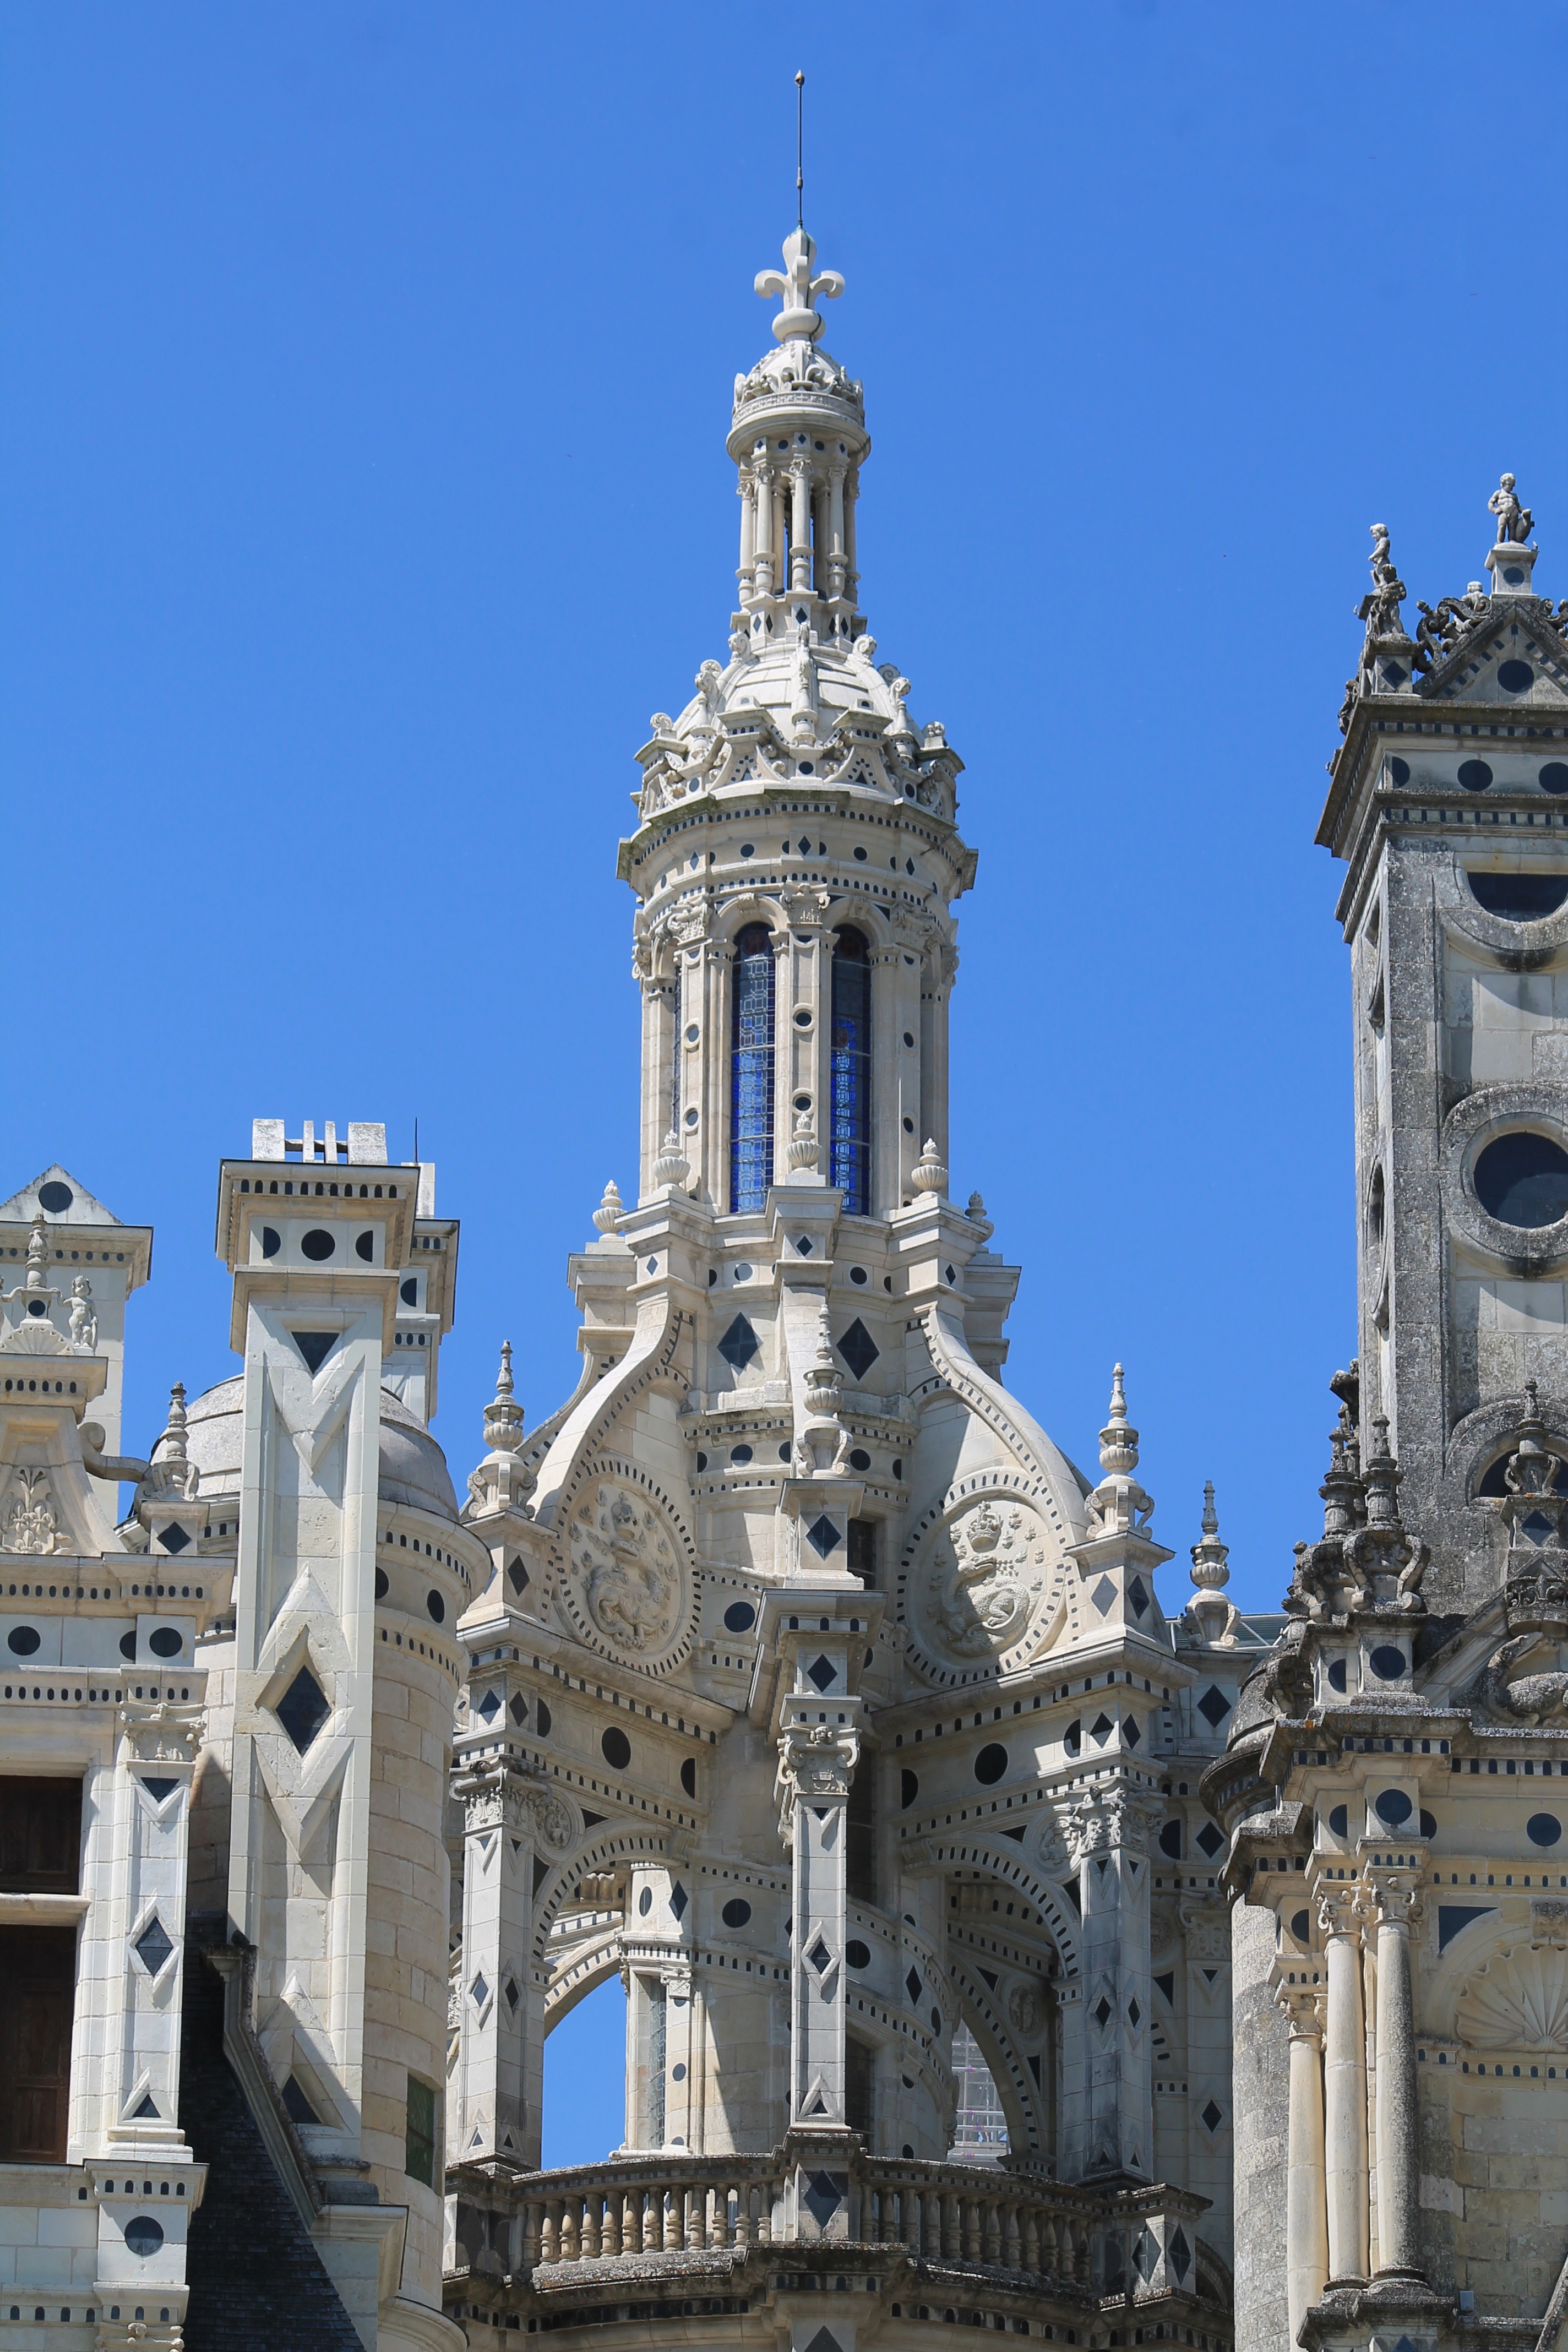
architecture, building, france, tower, castle, landmark, facade, church, cathedral, place of worship, bell tower, king, windows, spire, renaissance, basilica, chambord, loire valley, gothic architecture, royal castle, tours, fireplaces, ch teaux de la loire, historic site, fran ois 1er, ch teau de chambord, the king's castle